Answer in natural language. Consider the 3D positions of the objects in the scene and not just the 2D positions in the image. Is the centerpoint of  black modern dresser with metallic handles at a higher height than blue modern tv stand? Choose between the following options: yes or no
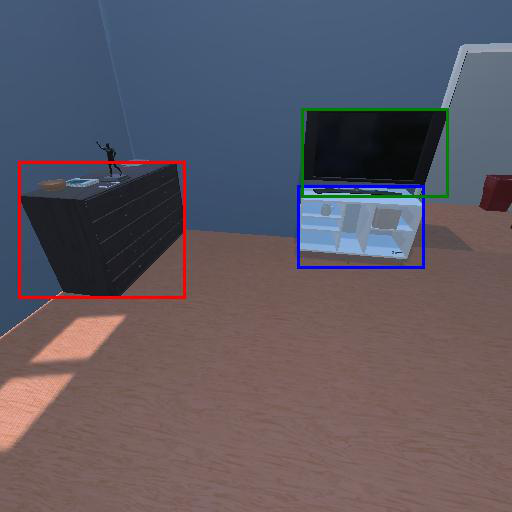
<answer>yes</answer>